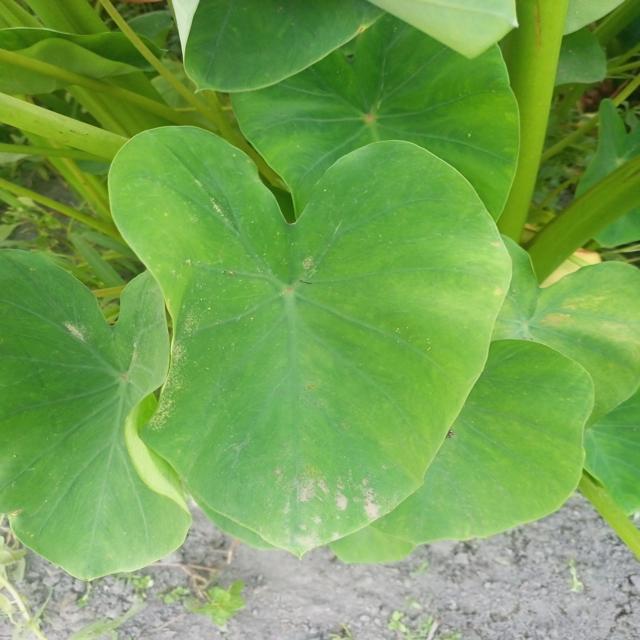
Label: Early_Blight